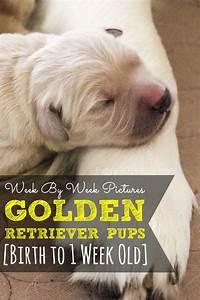
dog